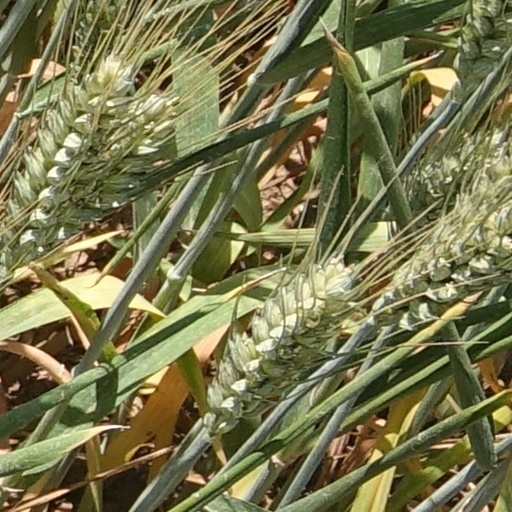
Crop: wheat